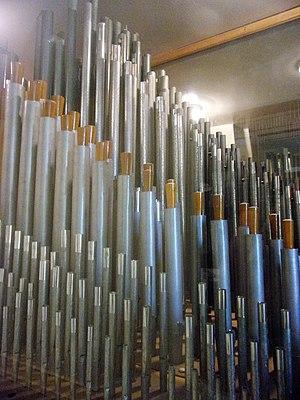
Vue partielle des tuyaux de l'orgue Skinner
L'orgue du château de Candé est un « orgue de résidence » pouvant être joué manuellement ou automatiquement, fabriqué en 1928 par le facteur d'orgues américain Ernest Martin Skinner et installé au château de Candé.